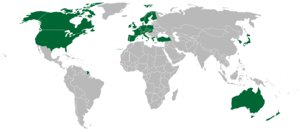
L'Agence internationale de l'énergie est une organisation internationale fondée à l'OCDE en 1974, basée à Paris.